Alcohol and cancer

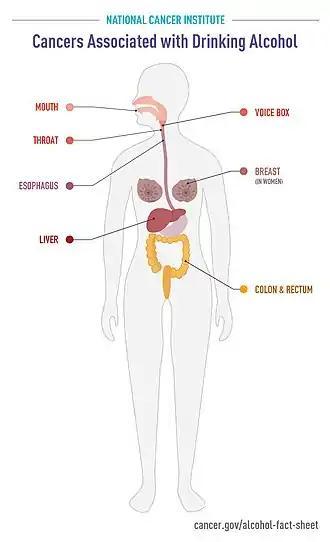

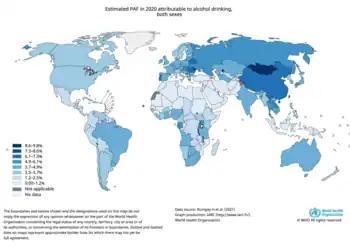
Percentage of cancer cases that were caused by drinking alcohol by country. Estimated 2020 population attributable fraction (PAF) of cancers attributable to alcohol drinking, both sexes

Alcohol and cancer have a complex relationship. Alcohol causes cancers of the oesophagus, liver, breast, colon, oral cavity, rectum, pharynx, and larynx, and probably causes cancers of the pancreas. Cancer risk can occur even with light to moderate drinking. The more alcohol is consumed, the higher the cancer risk, and no amount can be considered completely safe.